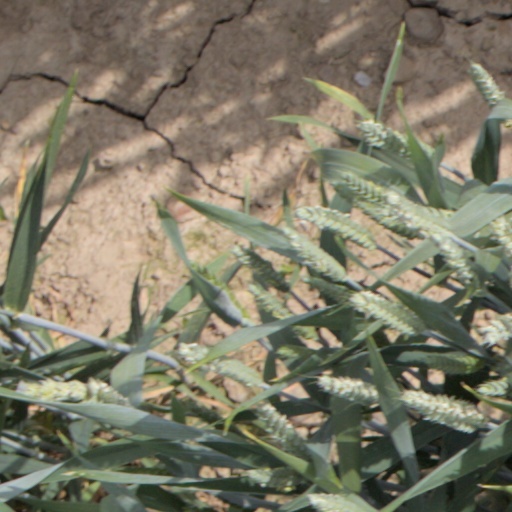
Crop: wheat